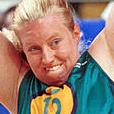
Age: 27